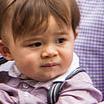
Age: 30